Lapland War

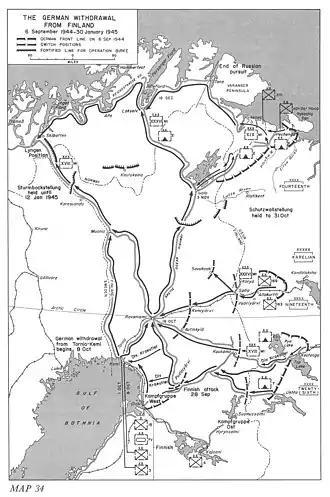
Operations Birke and Nordlicht, the German withdrawal from Finland from 6 September 1944 to 30 January 1945

The announcement on 2 September 1944 of the ceasefire and the Moscow Armistice between Finland and the USSR triggered frantic efforts by the 20th Mountain Army, which immediately started Operation Birke. Large amounts of materiel were evacuated from southern Finland and harsh punishments were set for any hindering of the withdrawal. The Germans began to seize Finnish shipping. Finland responded by preventing ships sailing from Finland to Germany and nearly doomed the materiel evacuations of Operation Birke. So the order was rescinded and then the Finns, in turn, allowed Finnish tonnage to be used to hasten the German evacuations. The first German naval mines were laid in Finnish seaways on 14 September 1944, allegedly for use against Soviet shipping, though since Finland and Germany were not yet in open conflict, the Germans warned the Finns of their intent.